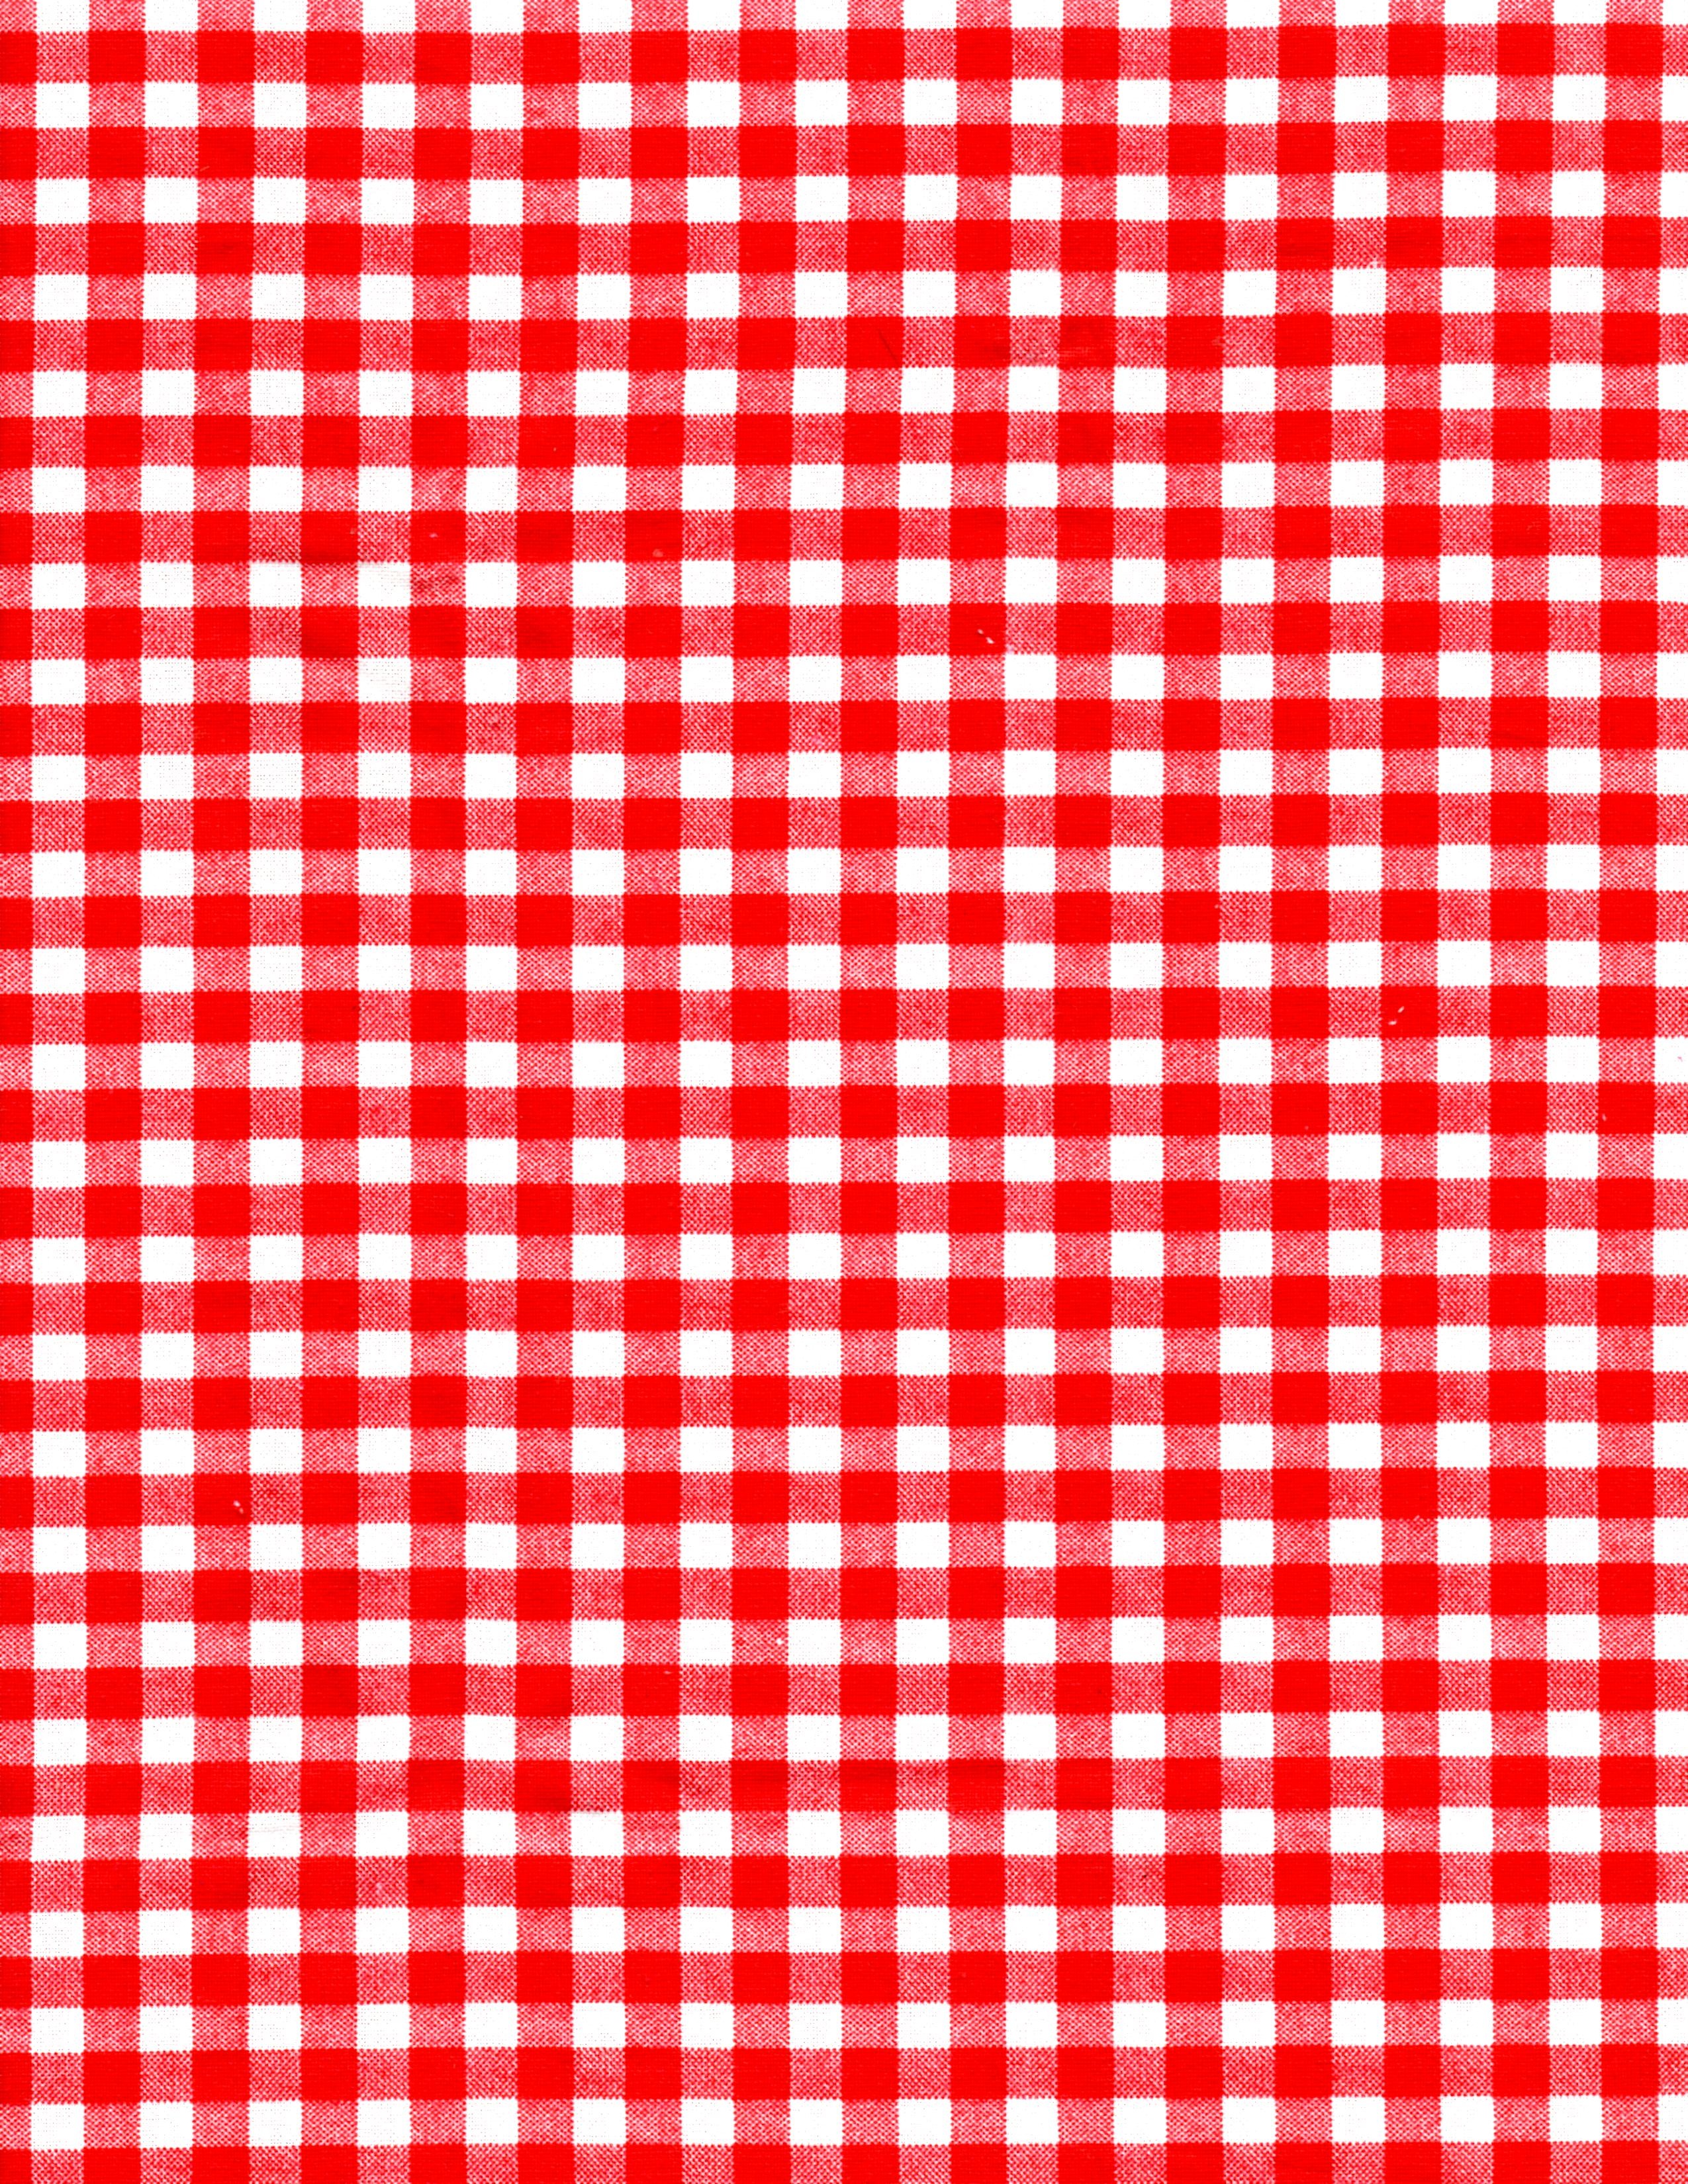
pattern, line, red, cloth, circle, gingham, tablecloth, fabric, font, textile, picnic, design, classic, shape